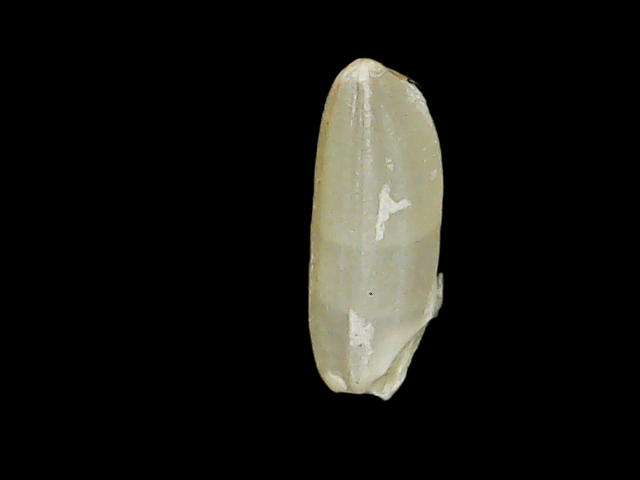
Rice variety: Binadhan12